Malecón, Havana

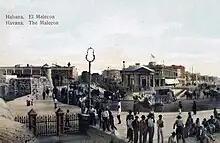
El Malecón in 1905.

Construction of the Malecón began in 1901, during temporary U.S. military rule. The main purpose of building the Malecón was to protect Havana from the sea.